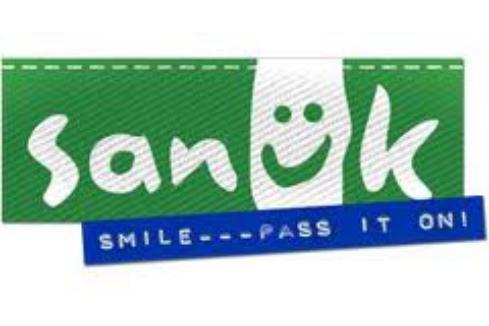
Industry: Clothes